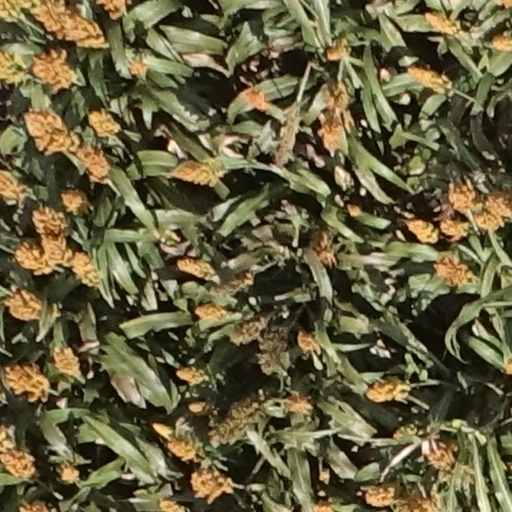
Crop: sorghum